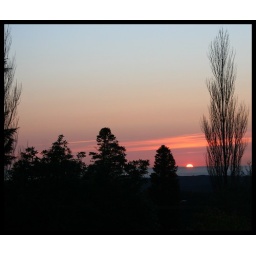
This was taken from Wentworth Falls in the blue mountains overlooking Sydney when we stayed there last year